Anarchism in Switzerland

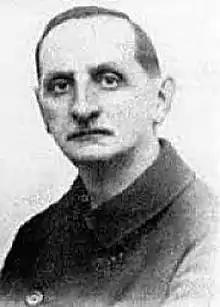
Luigi Bertoni, founder of the bilingual anarchist newspaper "Il Risveglio anarchico"

The Swiss anarchist press also began to flourish during this period. In 1900, "Il Risveglio anarchico" was established by a group of Italian emigrants and exiles, led by Luigi Bertoni, in collaboration with Romand anarchists such as Jean Wintsch and Jacques Gross. The paper published an Italian language edition and a French language edition, which published different articles and had different target audiences. There was also a brief period between 1903 and 1907 when a German language edition was published. On May 1, 1914, the newspaper "Le Falot" was founded by a group of anarchists, syndicalists and free thinkers in Valais, declaring that it would not be the organ of any political party and instead defended the syndicalist route of organizing through trade unions, taking advantage of the prohibition of socialist newspapers. "Le Falot" demonstrated concern about the living conditions of immigrant workers and denounced the poor conditions offered in various localities, as well as discrimination against Arabs in Switzerland.